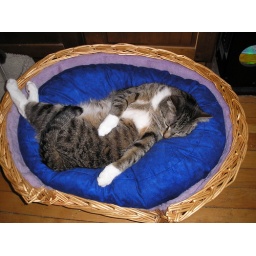
Boots is very relaxed in his new pillow bed that I made for him!